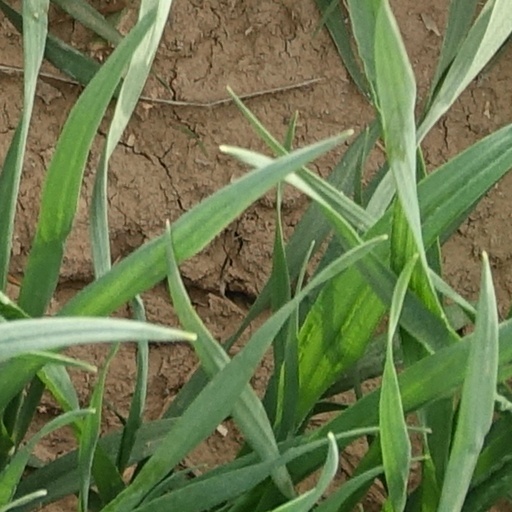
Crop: wheat